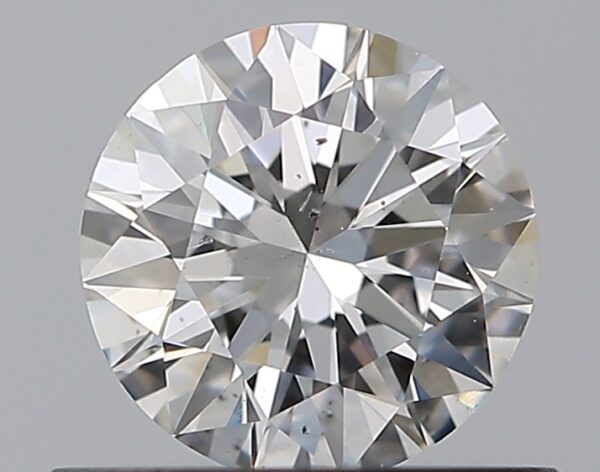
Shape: round
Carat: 0.55
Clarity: SI1
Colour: F
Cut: EX
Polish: EX
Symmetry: EX
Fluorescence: N
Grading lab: GIA
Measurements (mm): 5.27 x 5.29 x 3.24